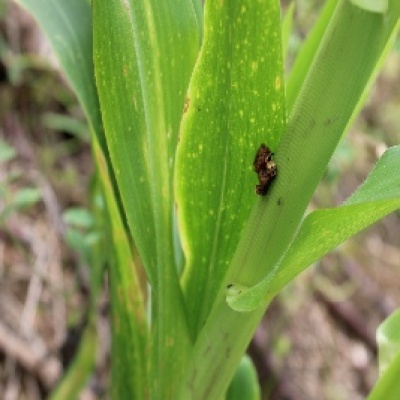
Label: Corn_(Maize)___Leaf_Spot